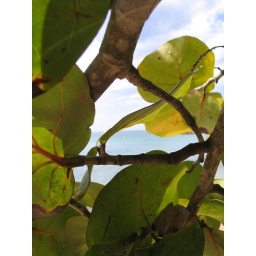
The leaves of this tree turn red before they fall off and look cool floating in the blue-green water.